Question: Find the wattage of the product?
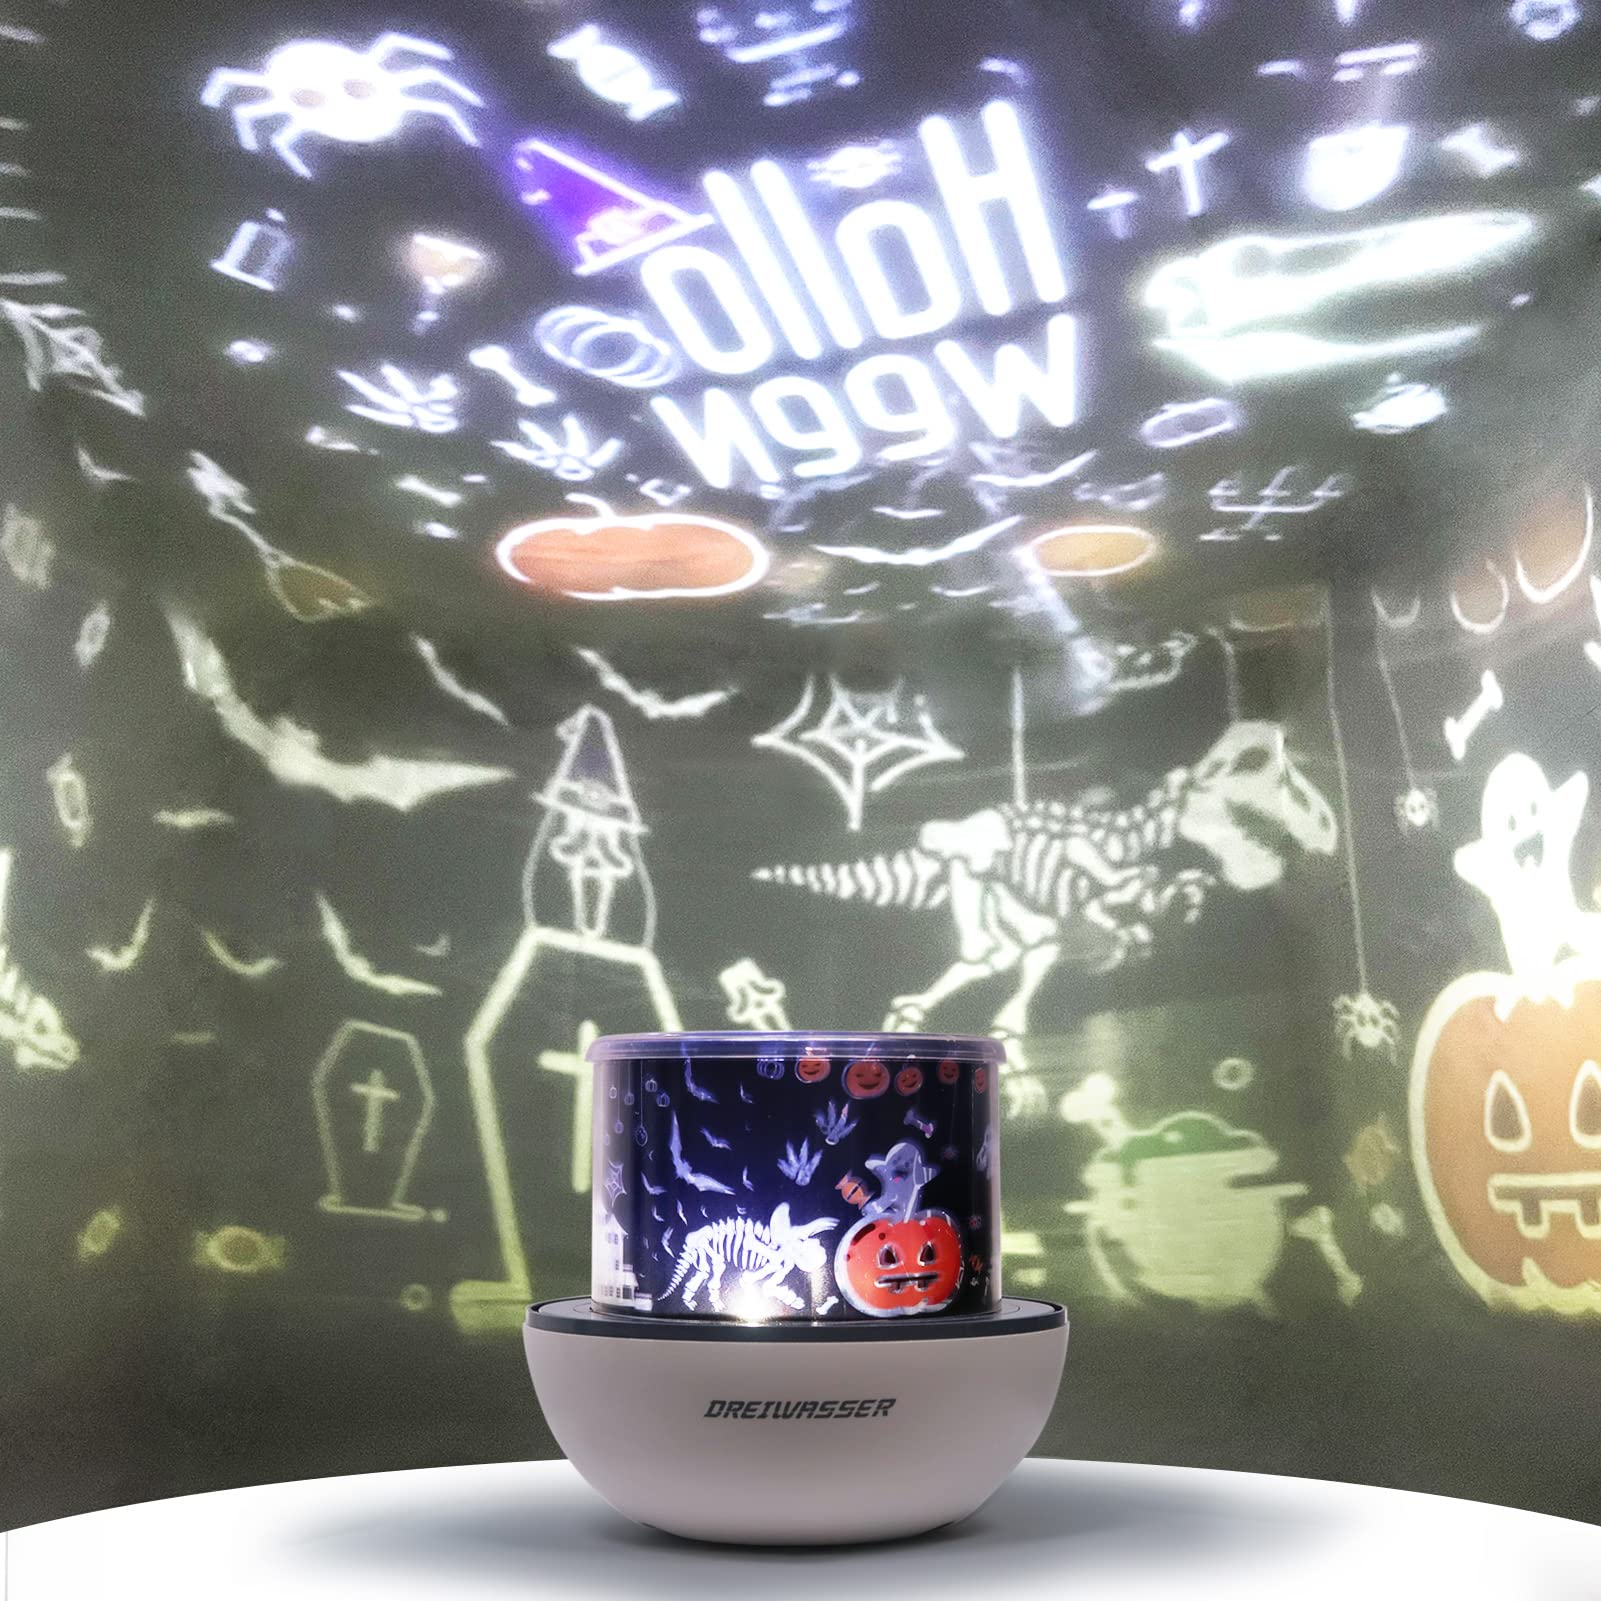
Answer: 99.0 watt